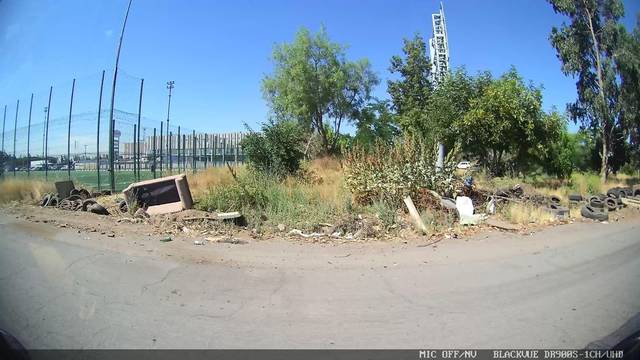
Region: Chile
Coordinates: -33.447, -70.772